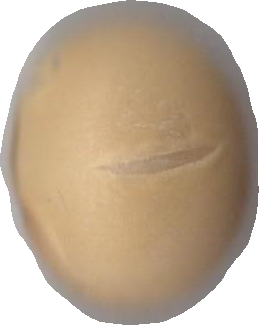
Variety: Dega